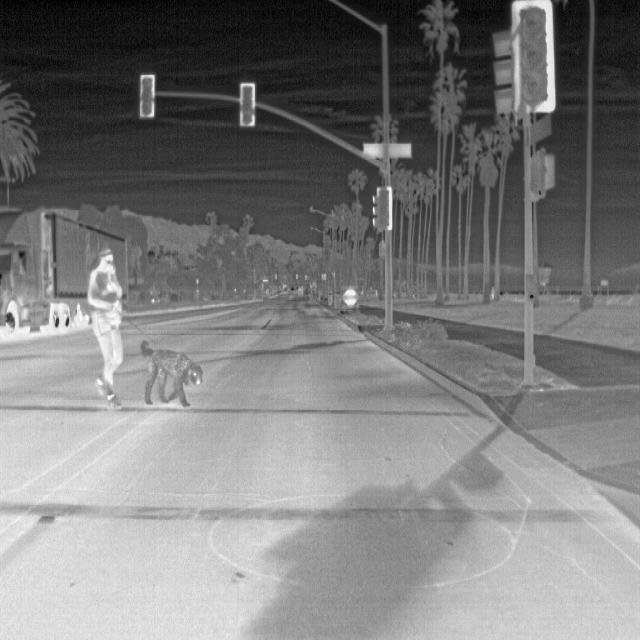
Detected objects:
label: person